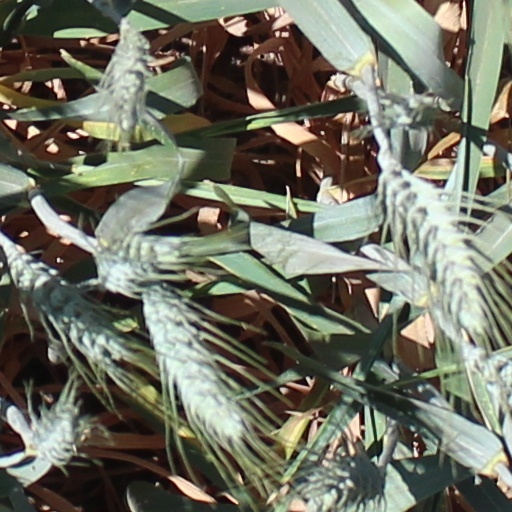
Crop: wheat